Waschhaus

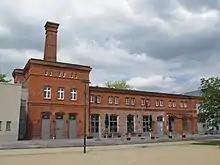
The "Waschhaus"

The Waschhaus is the largest nightclub of the Brandenburg state capital Potsdam in Germany.